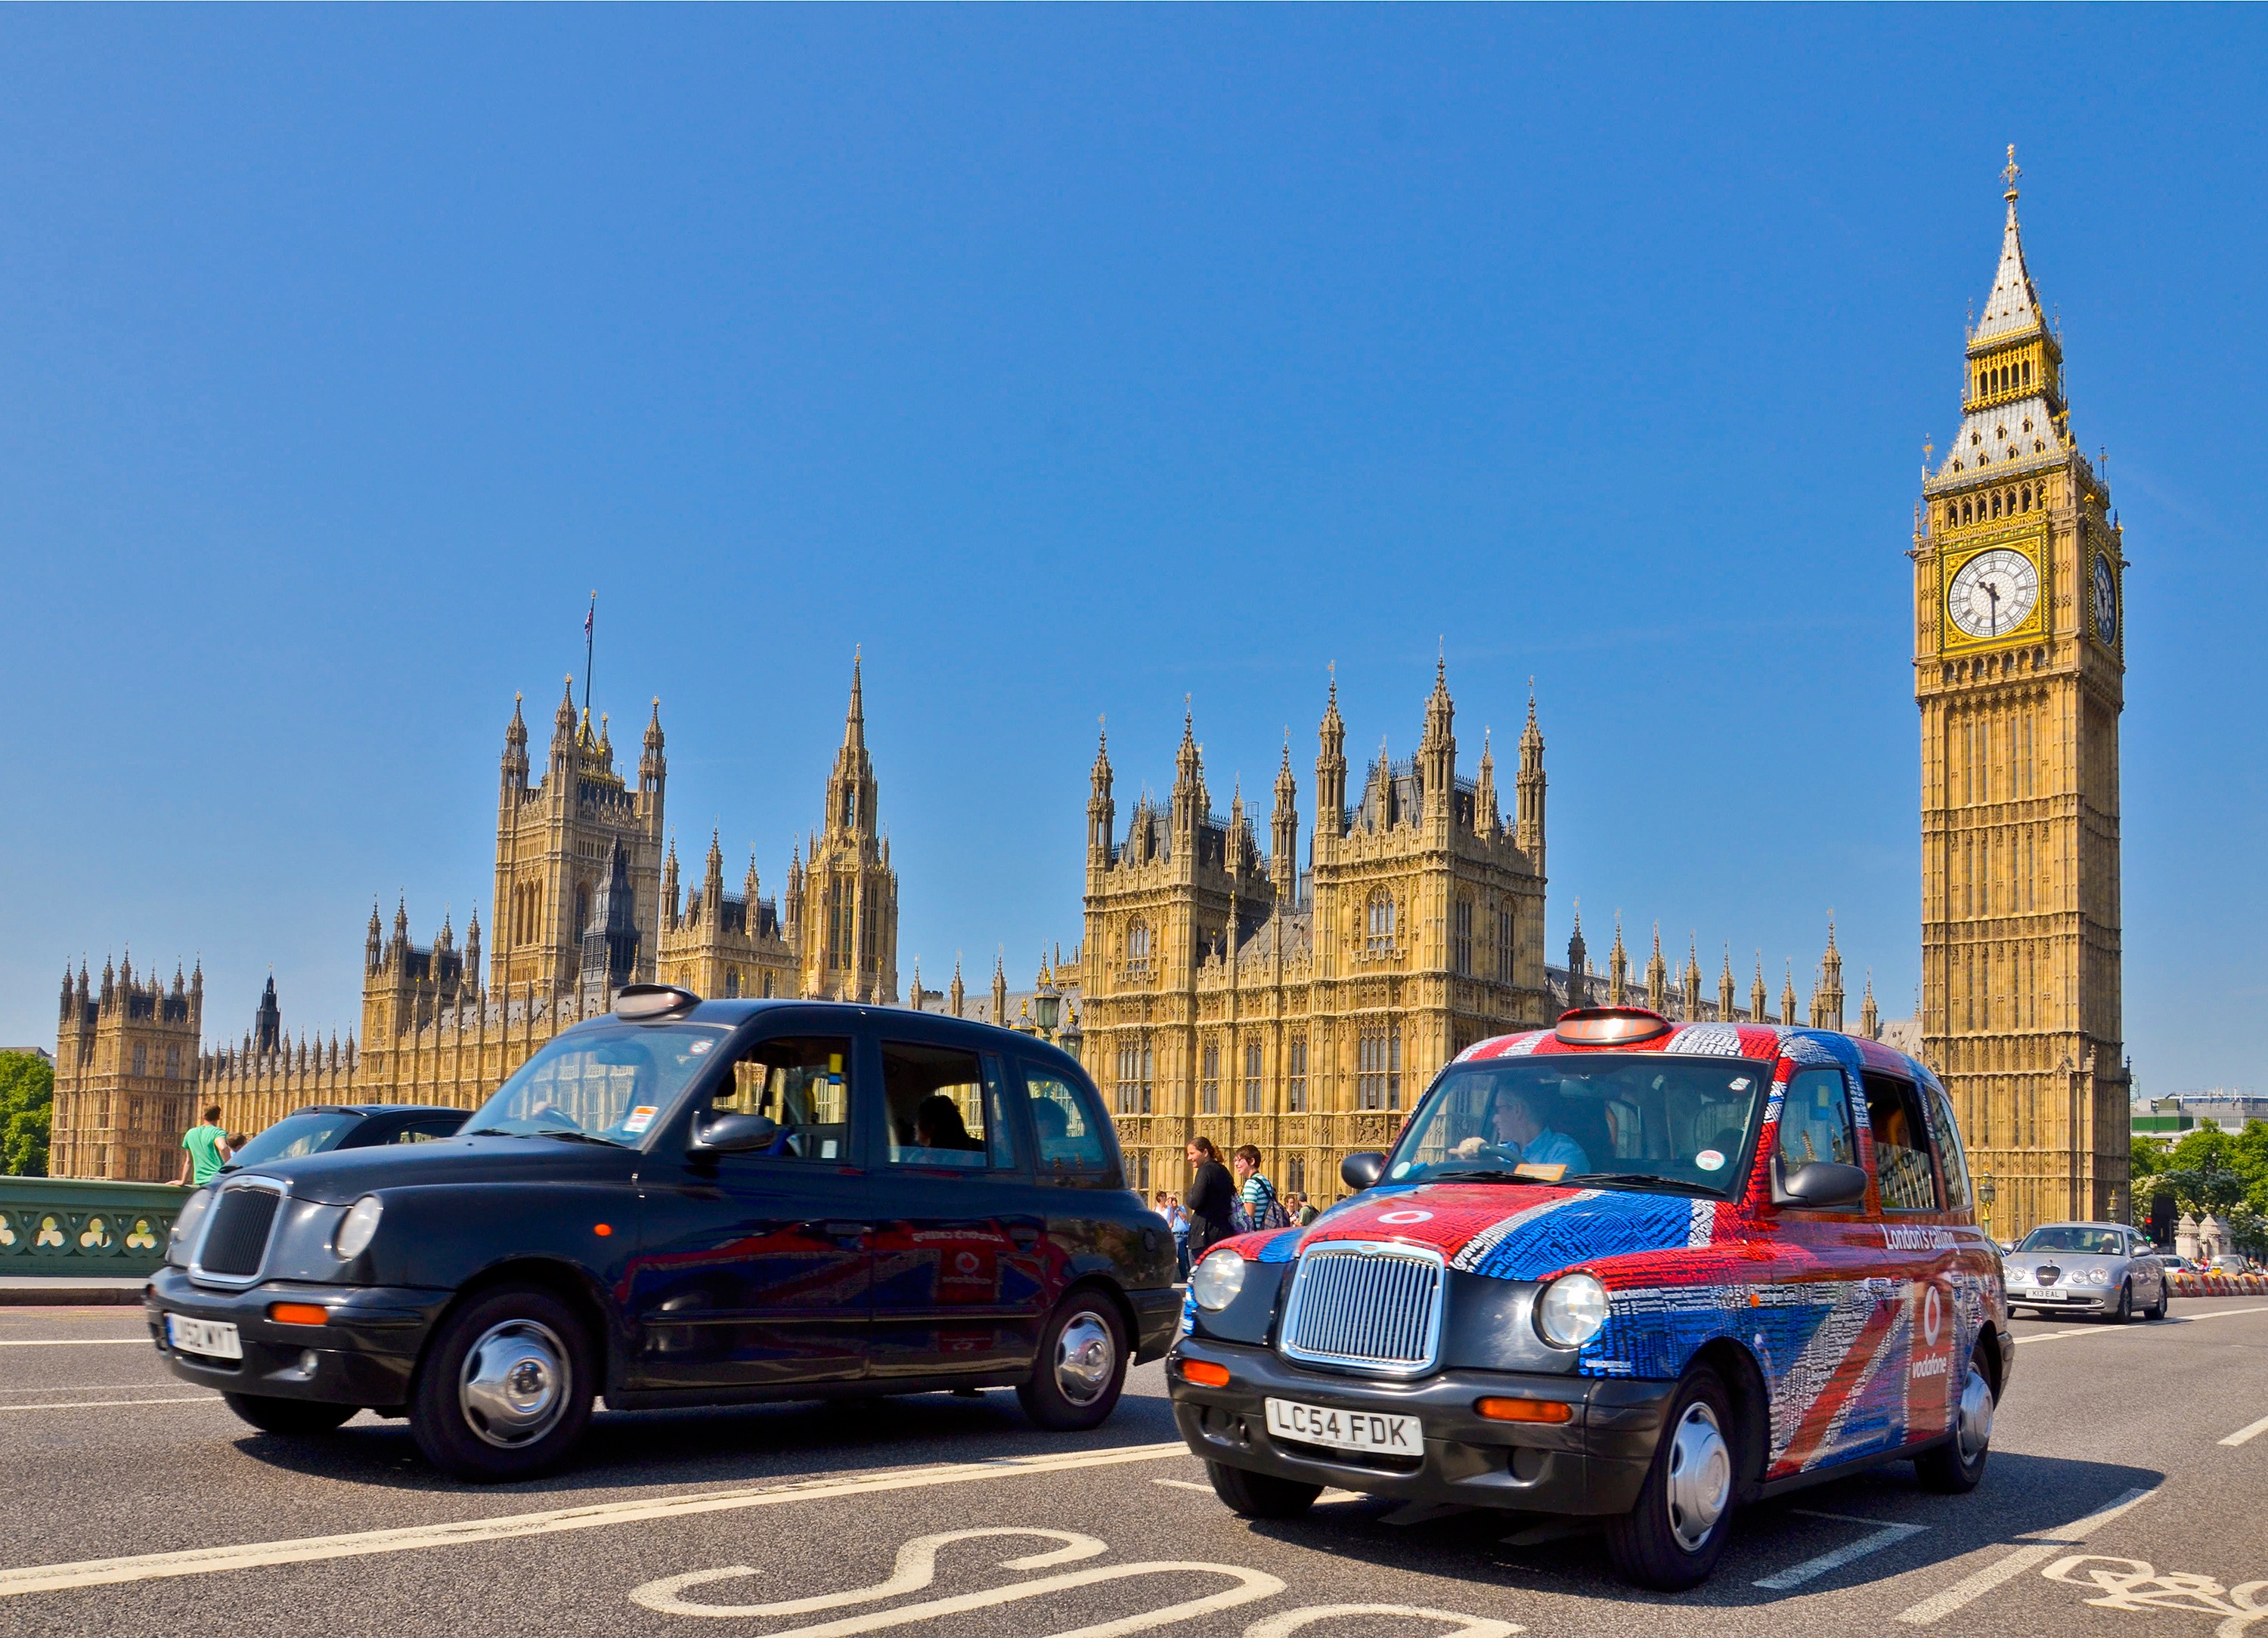
car, vehicle, sedan, land vehicle, automobile make, luxury vehicle